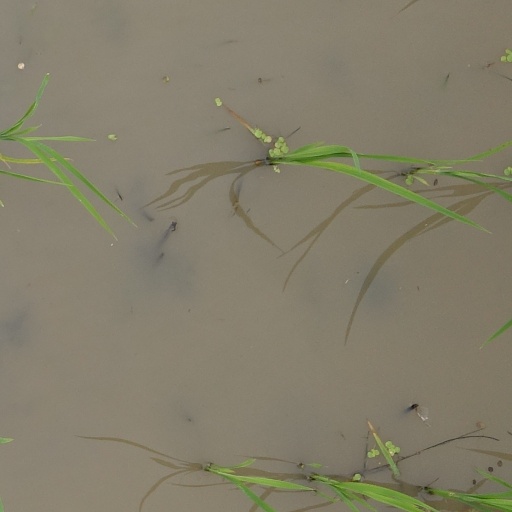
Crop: rice